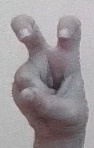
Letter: toot